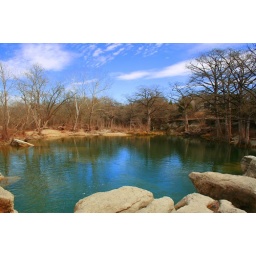
Explore #488 on Jan 28, 2008A small lake at the base of the upper McKinney falls in Austin, TX